Matteo Ferrari

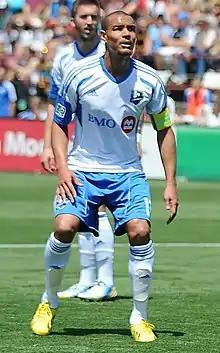
Ferrari with the Montreal Impact in 2013

Matteo Ferrari (born 5 December 1979) is an Italian former footballer who played as a defender He played top-flight football for several Italian clubs in Serie A, Everton of the Premier League, and for the Montreal Impact in Major League Soccer. He was usually deployed as a centre-back, although he was capable of playing anywhere along the back-line.